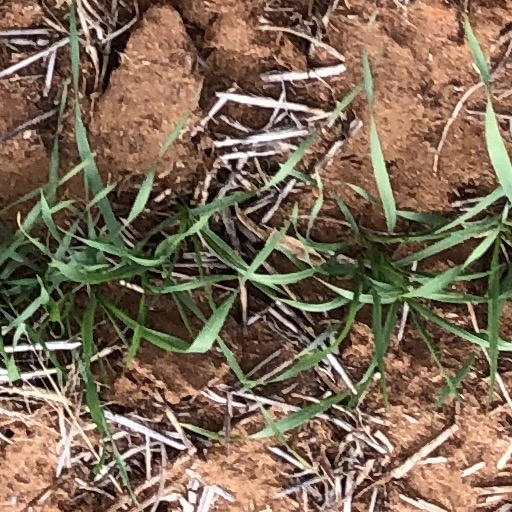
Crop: wheat